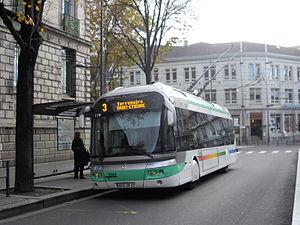
Irisbus Cristalis ETB12 - Ligne 3 du réseau STAS - Saint Etienne.
La Société de transport de l'agglomération stéphanoise est une entreprise de transport en commun, chargée de la desserte des 53 communes de Saint-Étienne Métropole.
Le trolleybus de Saint-Étienne fait partie du réseau de transports en commun de l'agglomération de Saint-Étienne. Le réseau est créé en 1940, en remplacement d'une partie du réseau du tramway de Saint-Étienne. Le réseau de trolleybus connaît un développement important jusque dans les années 1970.